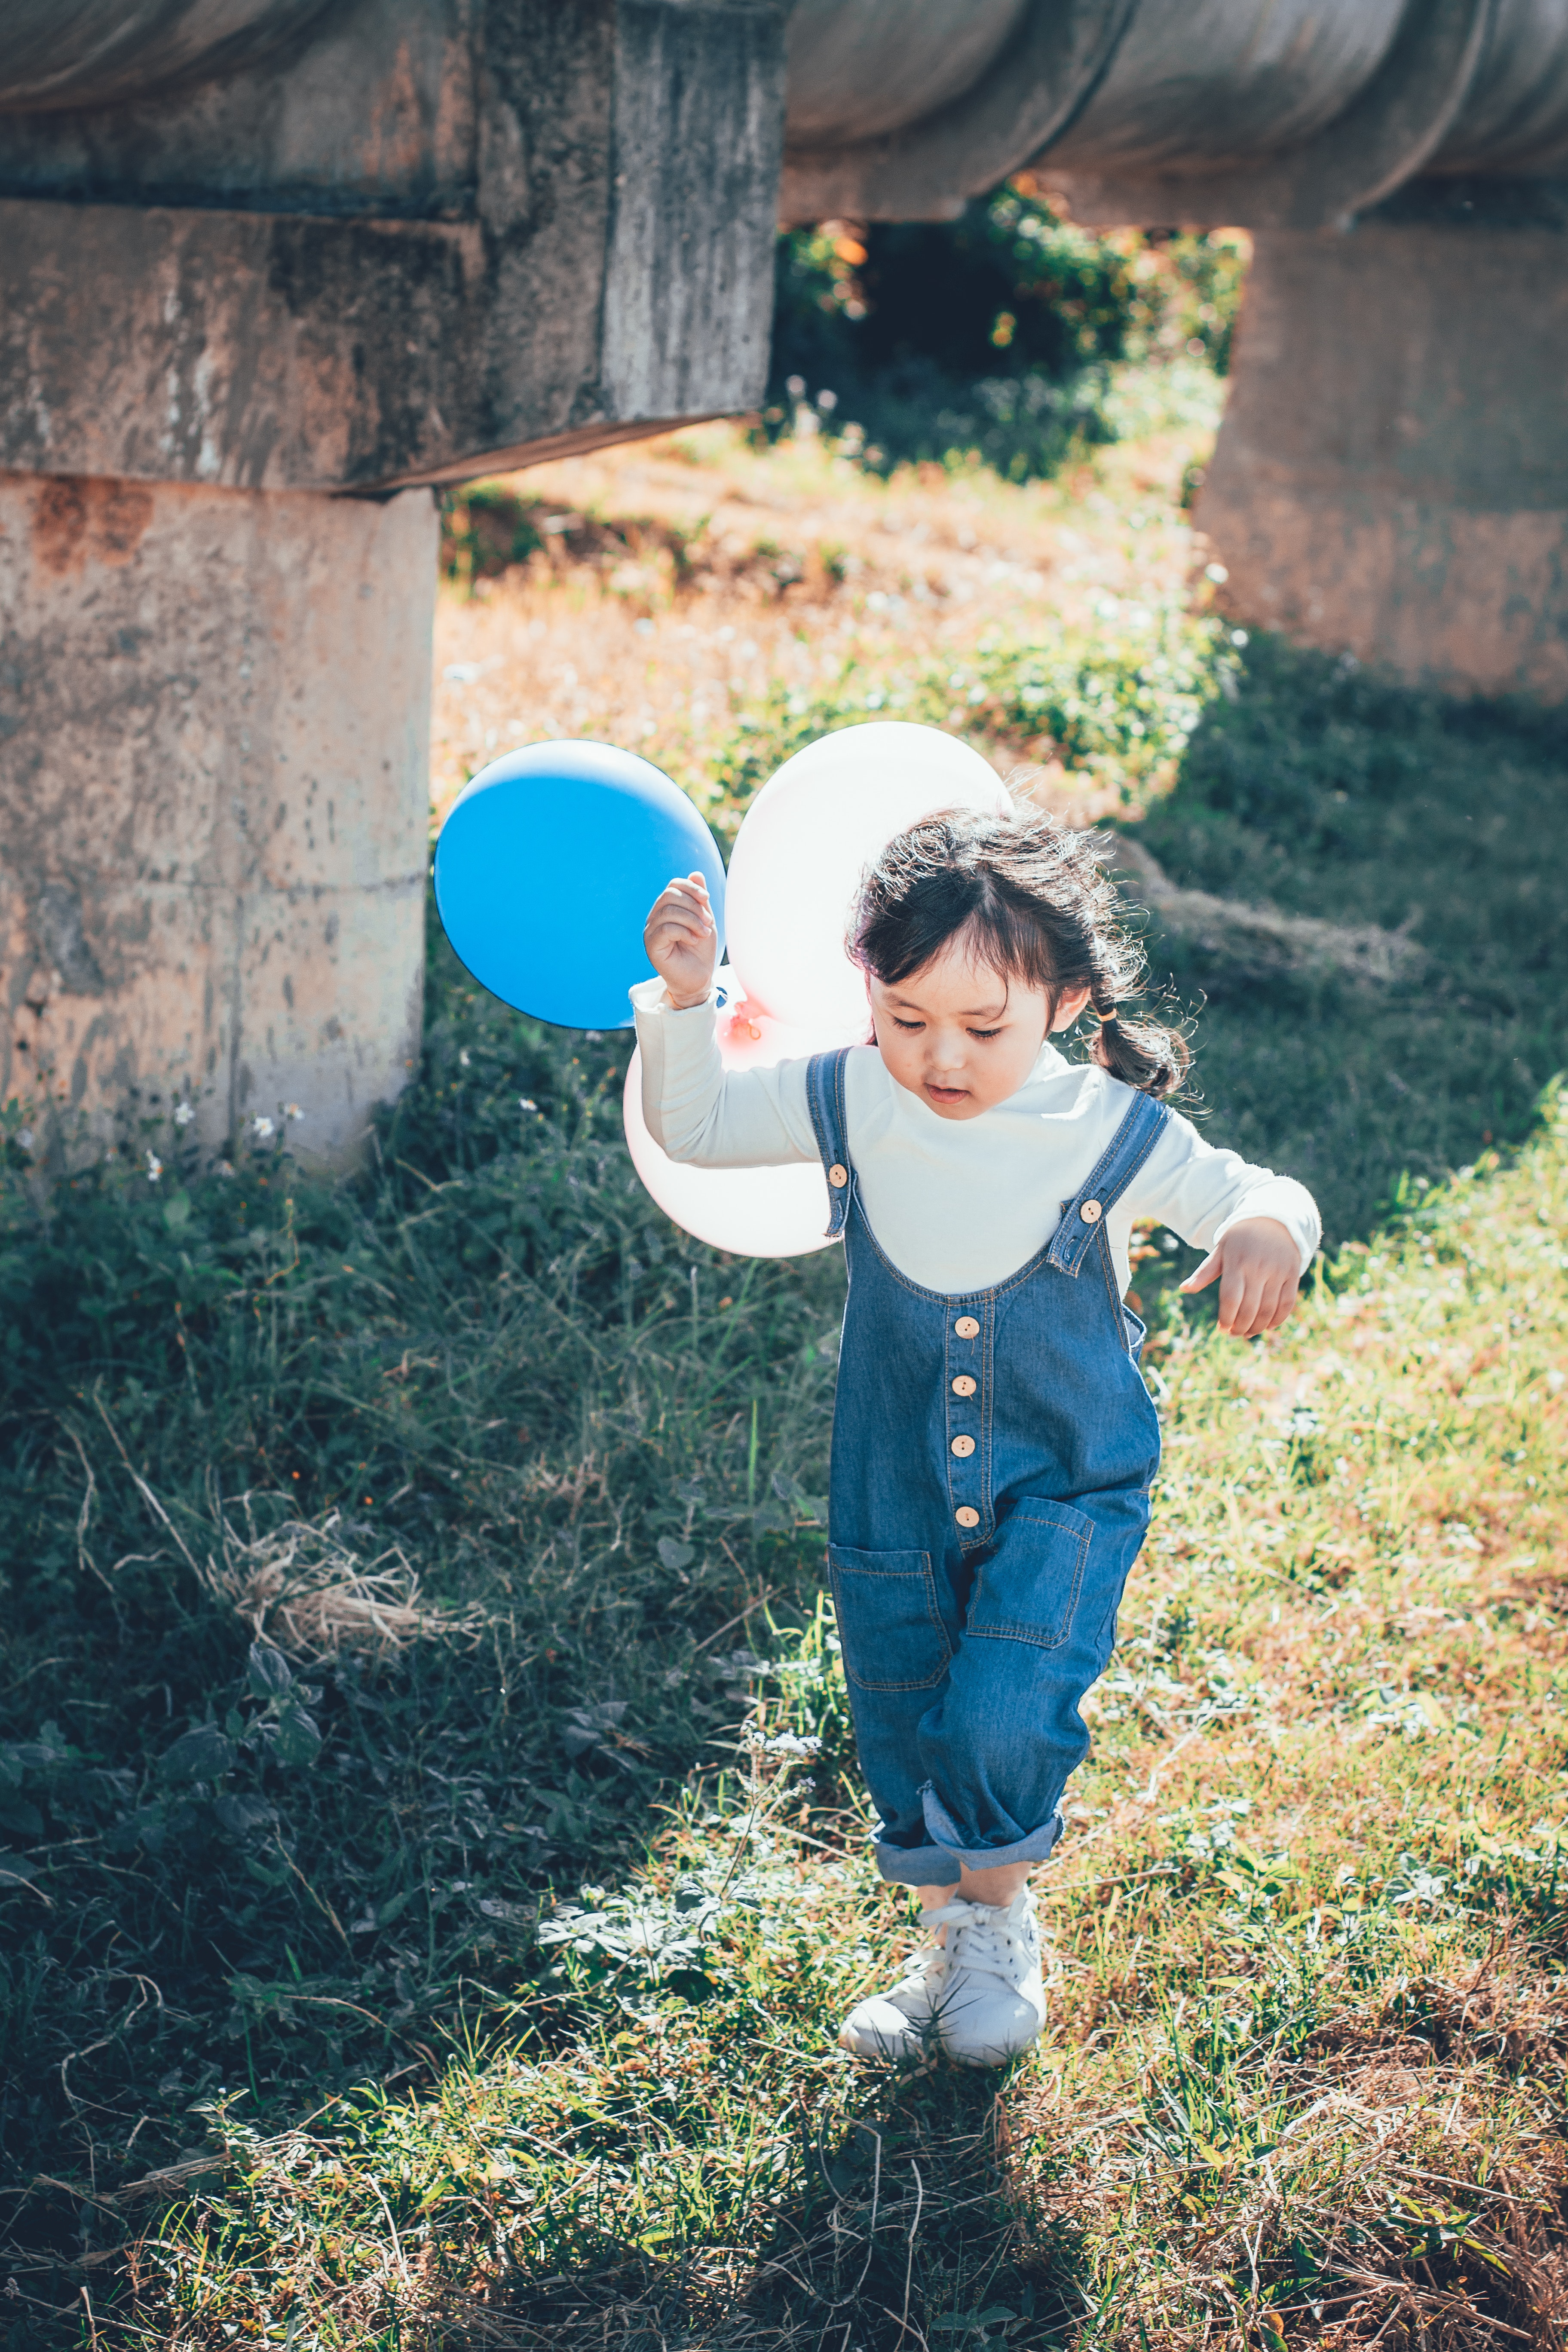
People in nature, child, grass, tree, toddler, fun, smile, photography, sunlight, happy, plant, play